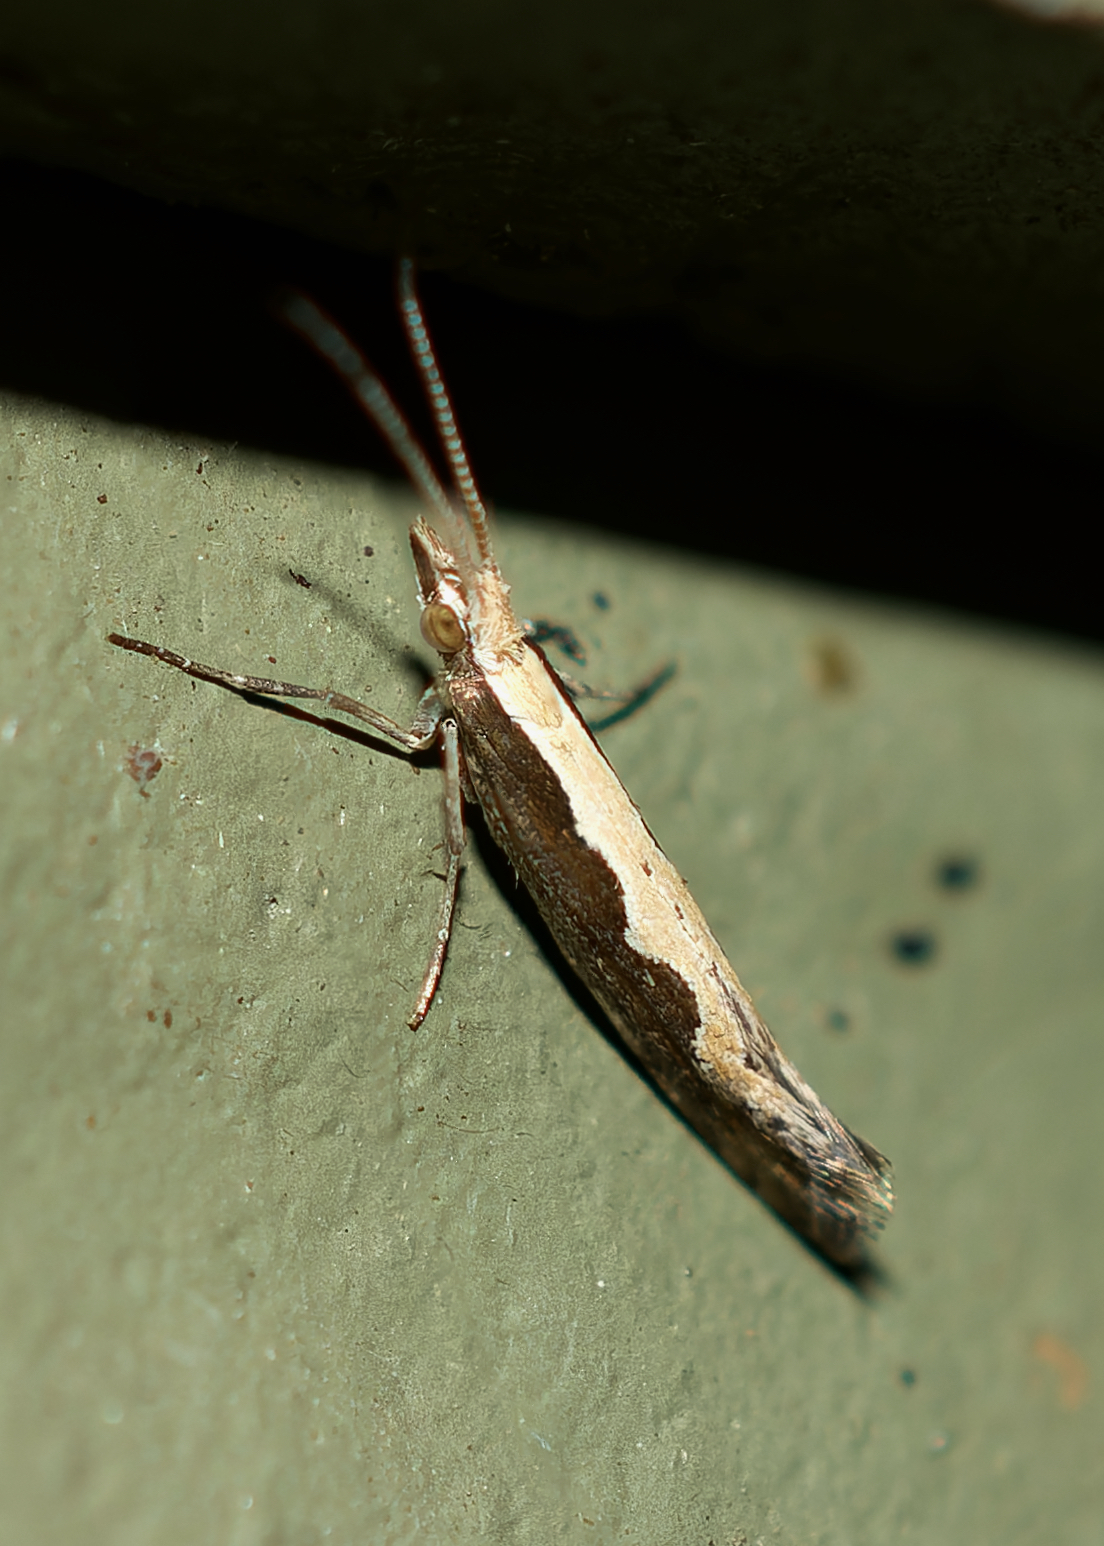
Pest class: diamondback_moth